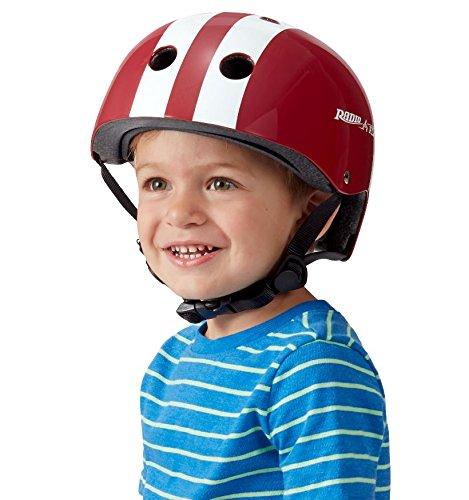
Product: Radio Flyer Helmet
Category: Sports & Outdoors | Outdoor Recreation | Cycling | Kids' Bikes & Accessories | Kids' Helmets
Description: Fits heads 48 - 54 centimeters in circumference.
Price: $29.99
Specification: ProductDimensions:9x8x6inches|ItemWeight:1pounds|ShippingWeight:1.35pounds(Viewshippingratesandpolicies)|DomesticShipping:ItemcanbeshippedwithinU.S.|InternationalShipping:ThisitemcanbeshippedtoselectcountriesoutsideoftheU.S.LearnMore|ASIN:B076J827QB|Itemmodelnumber:AC100|Manufacturerrecommendedage:24months-5years